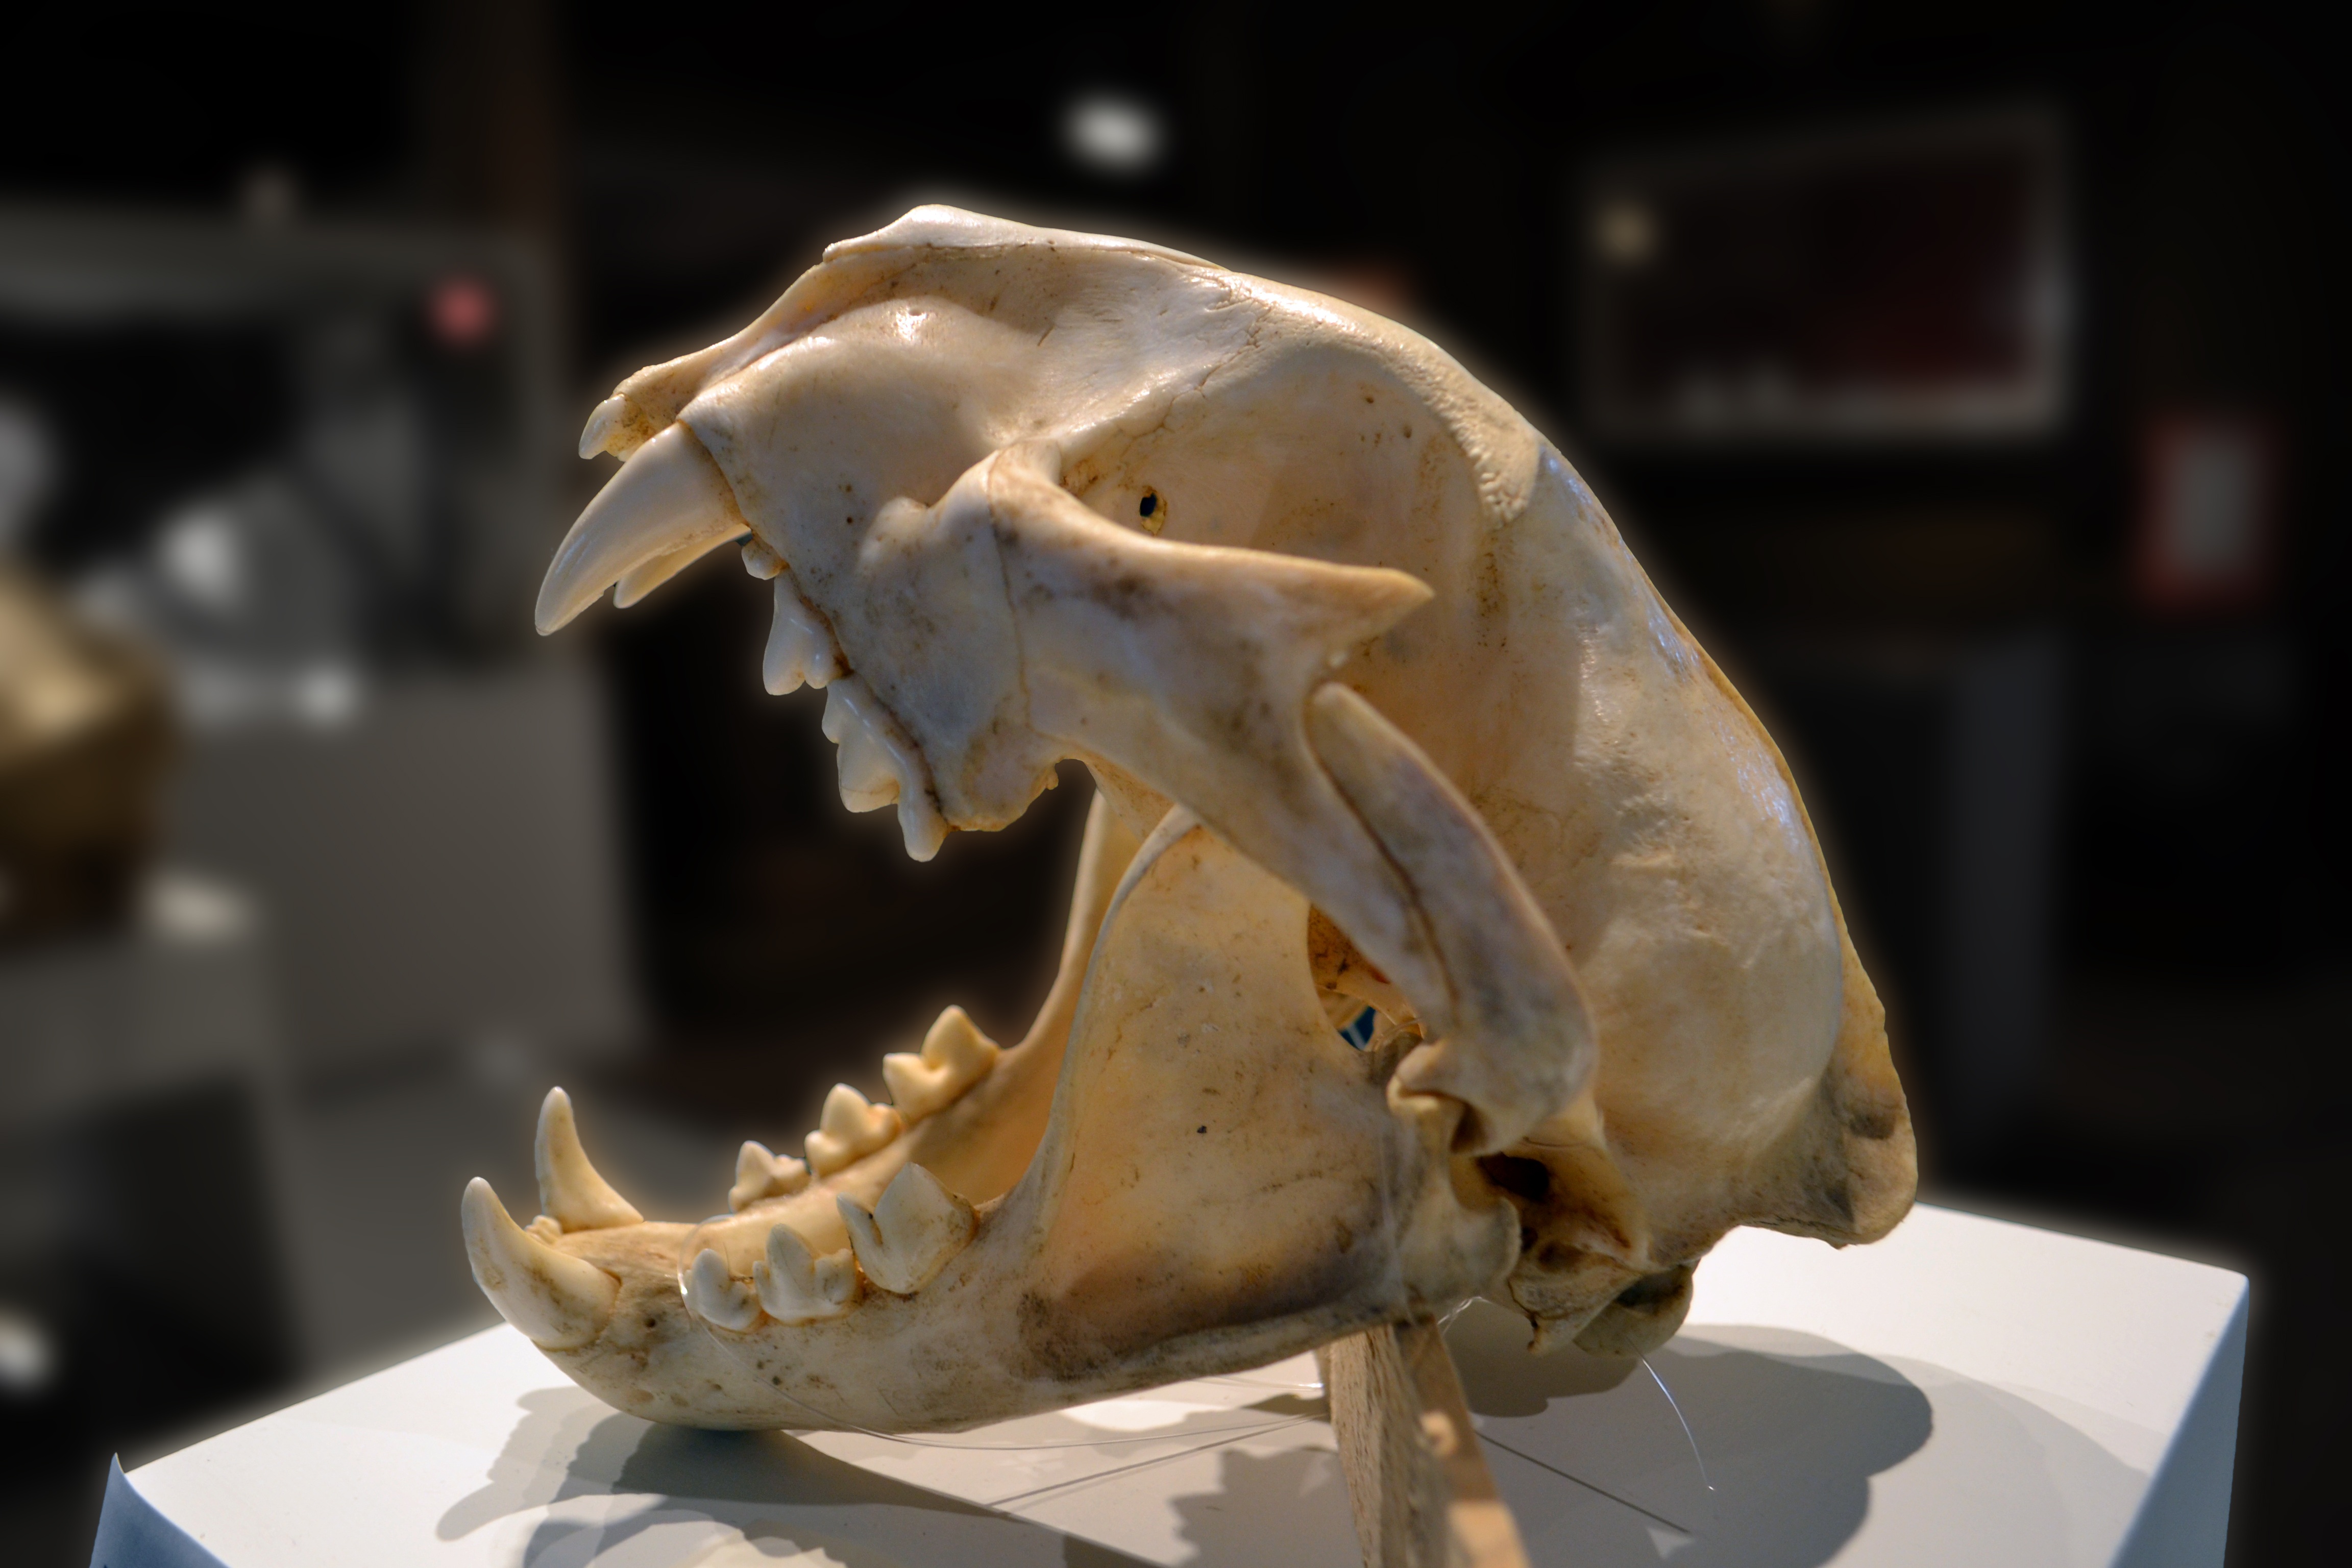
light, white, animal, canine, monument, statue, cat, plate, decay, black, dead, death, lighting, skull, rodent, bone, painting, sculpture, art, fear, science, cheek, eye, head, digital, creepy, socket, skeleton, teeth, carving, hard, tooth, gross, specimen, mountain lion, puma, joint, suture, mandible, disgust, cranium, jaw, mortal, mortality, disgusting, lotor, procyon